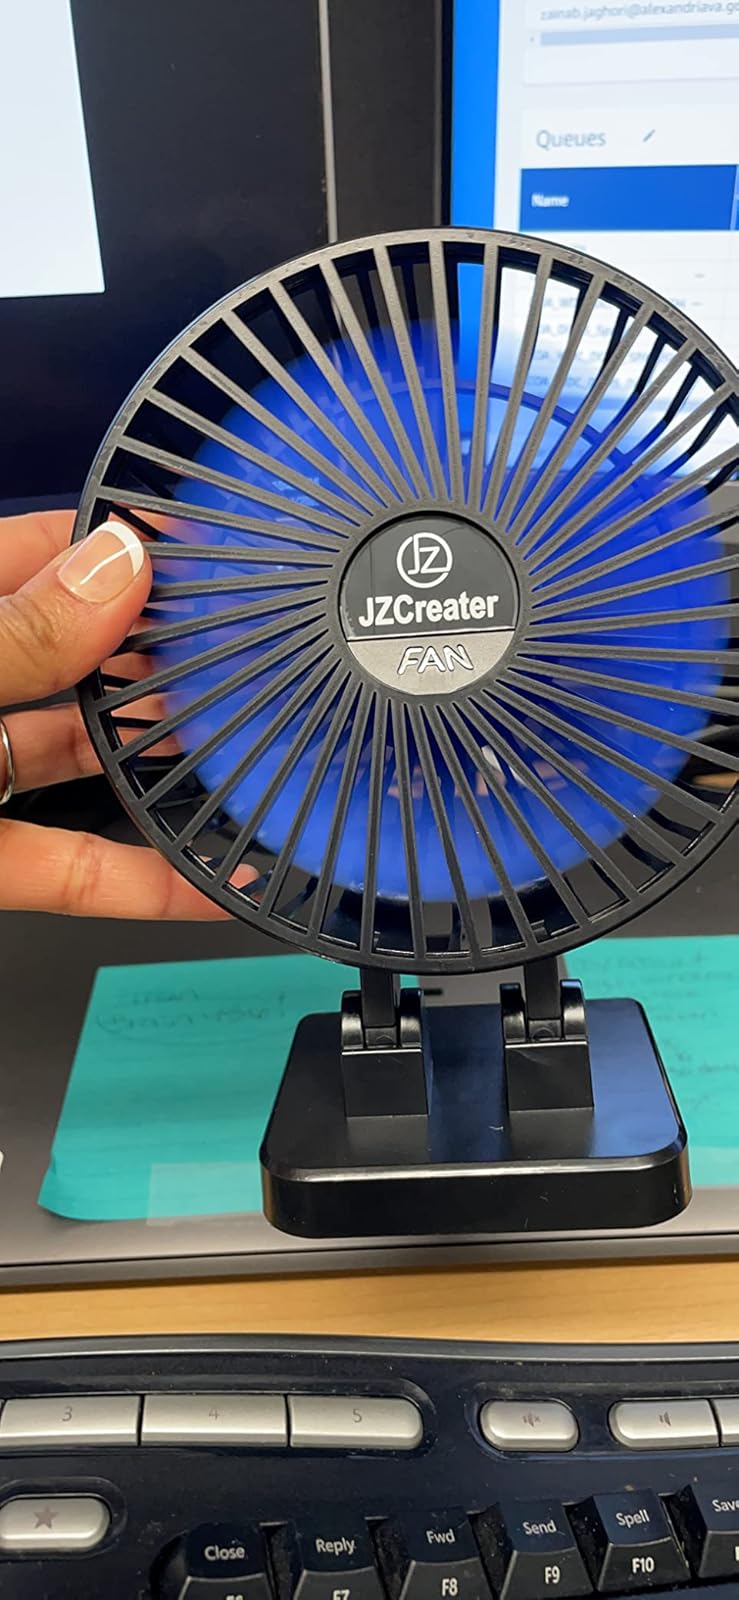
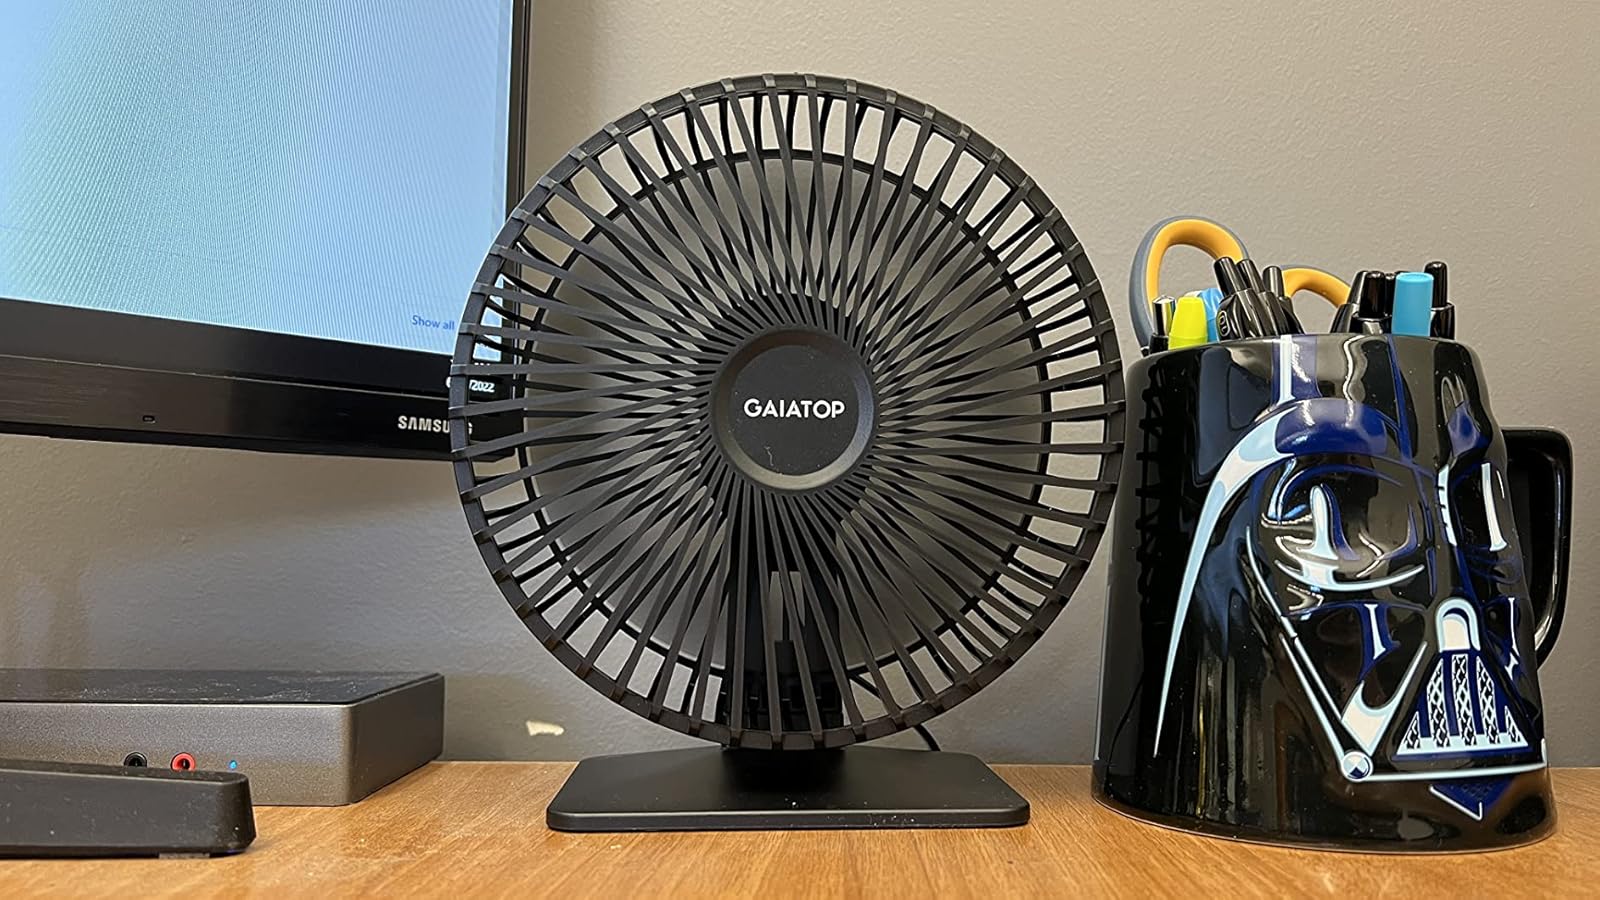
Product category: fan
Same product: no